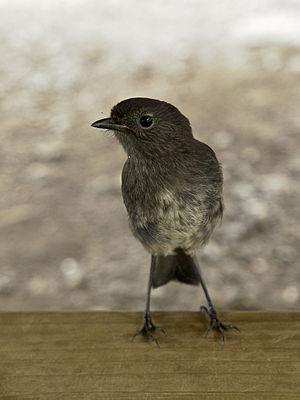
Le Miro rubisole est une espèce de passereaux endémique de la Nouvelle-Zélande. Ce petit oiseau passériforme appartient à la famille des Petroicidae.